Preity Zinta

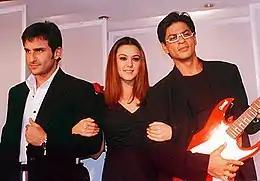
Zinta pictured with Saif Ali Khan (left) and Shah Rukh Khan at an event for "Kal Ho Naa Ho" in 2003

Rakesh Roshan's science-fiction film "Koi... Mil Gaya", about a developmentally disabled young man (Hrithik Roshan) coming in contact with an alien, followed. Zinta's portrayal of Nisha, a young woman whom Roshan befriends and falls in love with, was deemed "fresh and inspired" by "The Times of India". Regarded as the "most novel Bollywood movie of the year" by "Empire" magazine, the film emerged as India's most popular film of the year with a domestic total of . It went on to spawn two superhero sequels"Krrish" and "Krrish 3"making it the first of the "Krrish" film series, to which Zinta did not proceed.